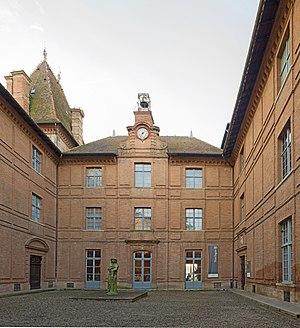
Le musée Ingres-Bourdelle, anciennement musée Ingres, est un musée d'art et d'archéologie installé dans l'ancien hôtel de ville, qui fut le palais épiscopal des évêques de Montauban, construit au XVIIᵉ siècle en France.
Montauban est une commune française du Quercy, chef-lieu du département de Tarn-et-Garonne en région Occitanie.